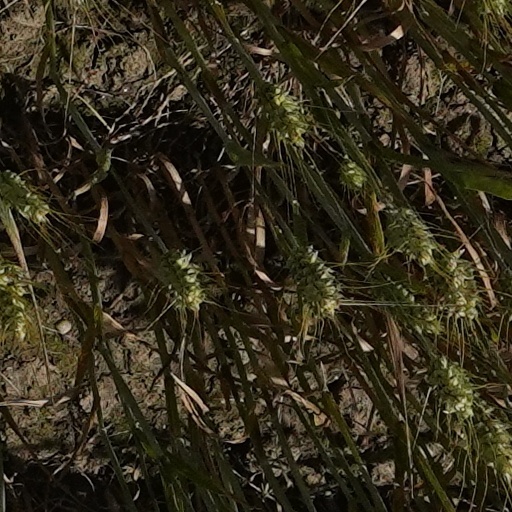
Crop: wheat